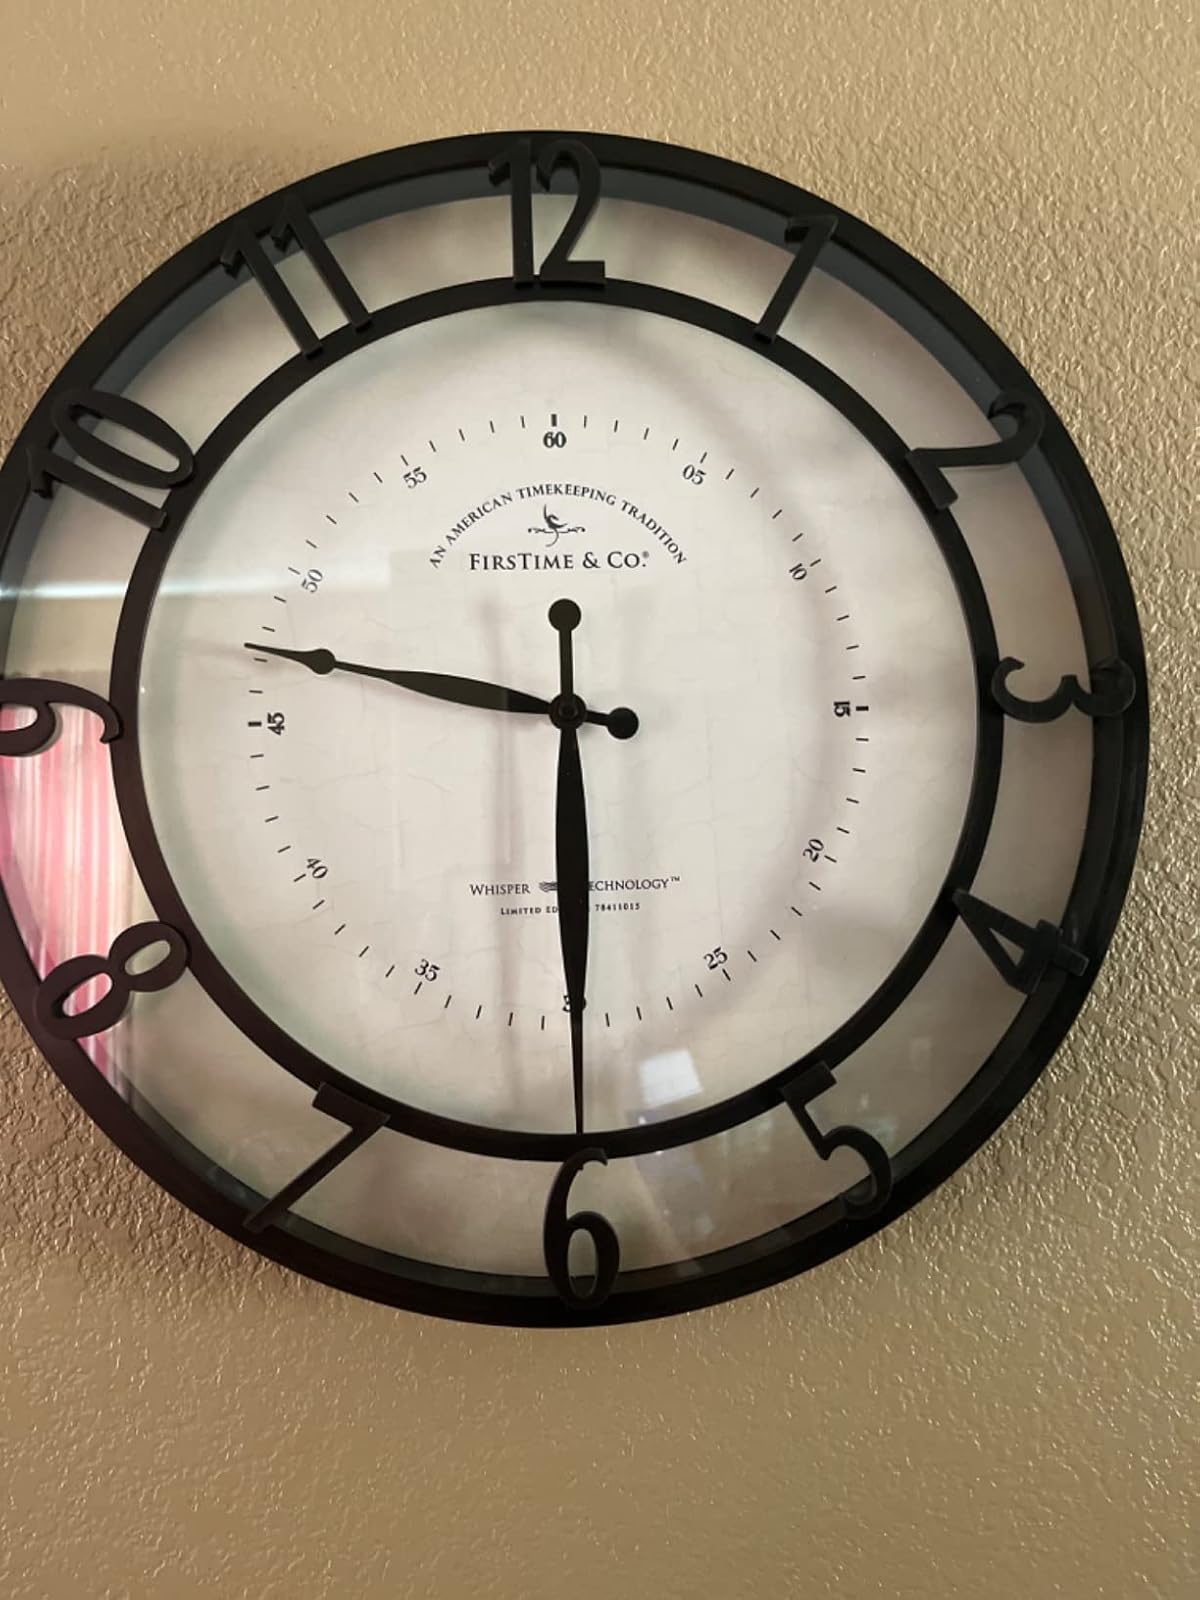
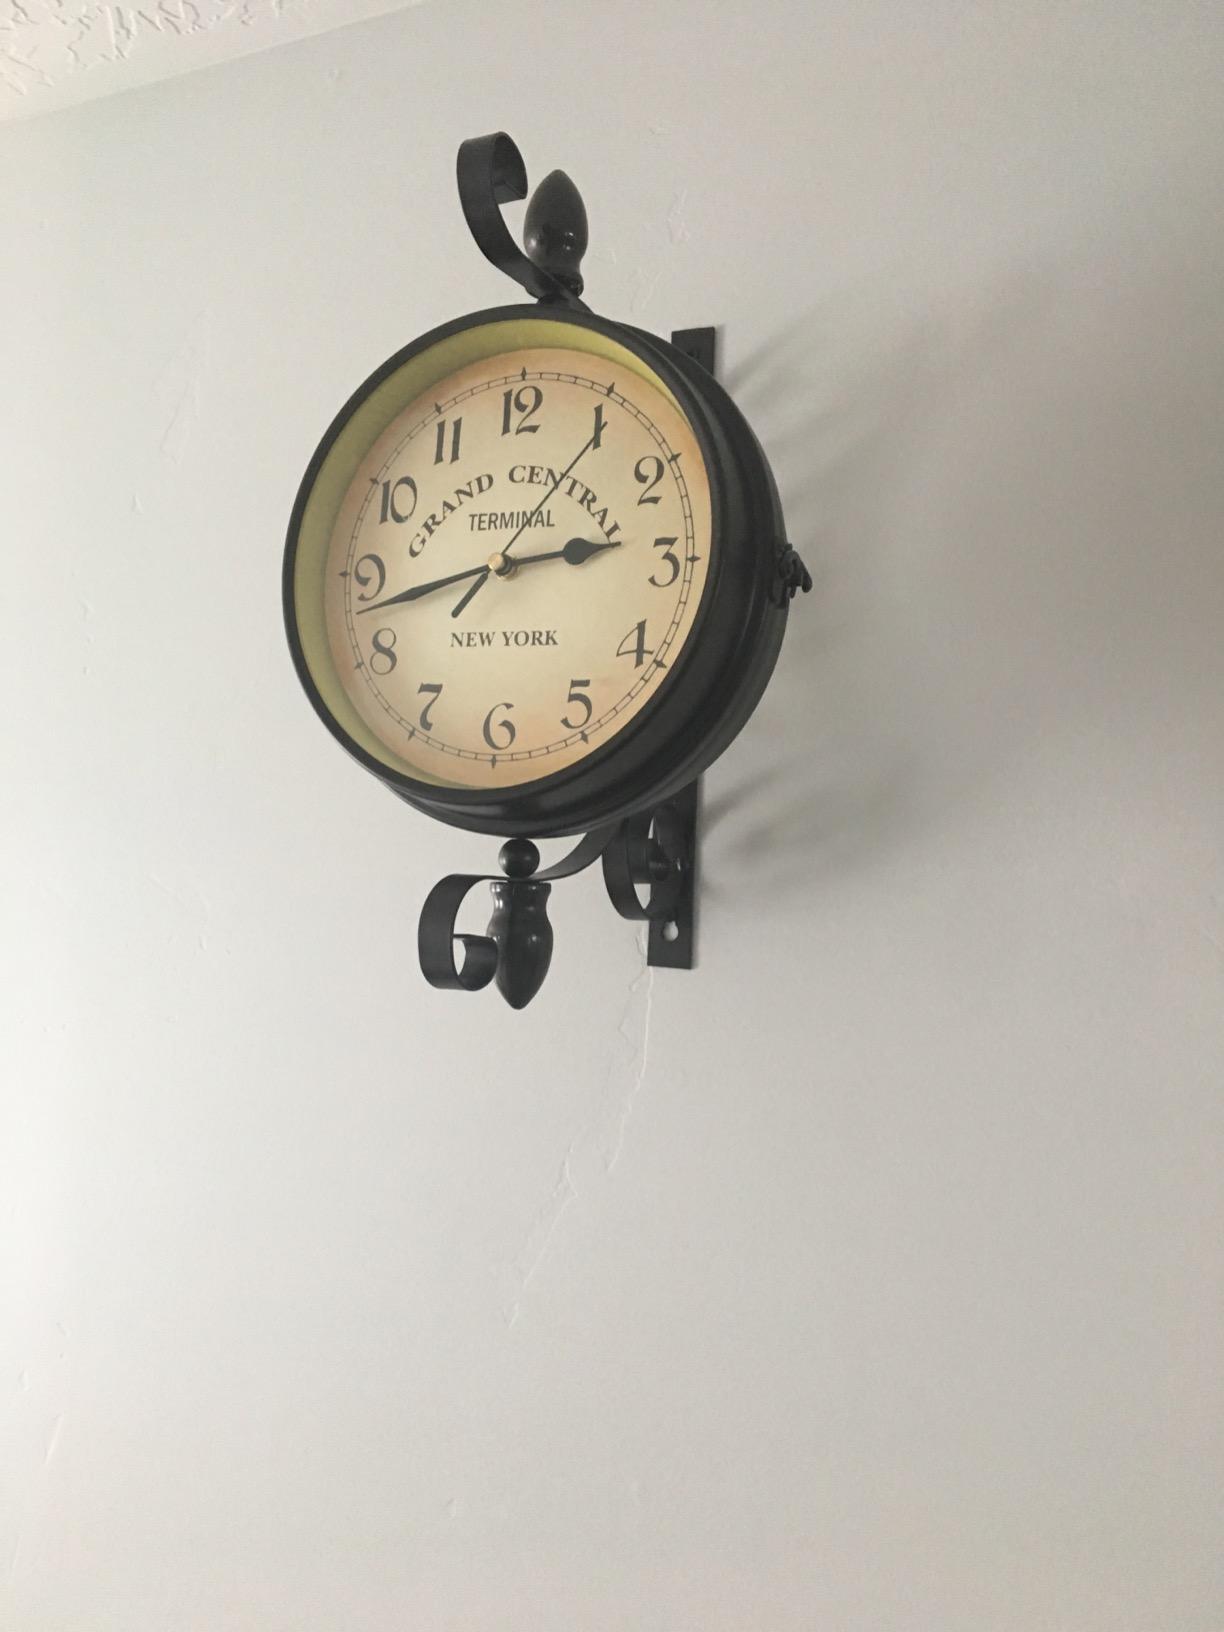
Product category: clock
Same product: no